The X Factor (British TV series)

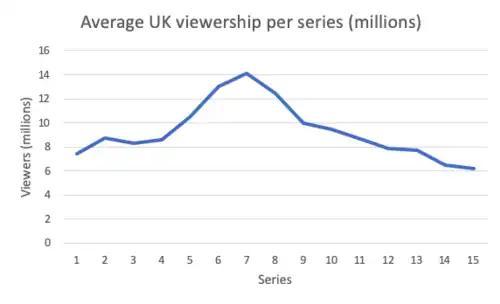
Graph showing the trend in UK viewership across the fifteen series, with "The X Factor" reaching its ratings peak by the seventh series in 2010.

When the programme initially began in 2004, its viewing figures fell behind those for the BBC's rival talent show "Strictly Come Dancing". However, the situation changed in the following year, when the second series began to attract a larger audience share. While the second series attracted an average of over 8 million viewers during its broadcast, consecutive series increased these figures peak audience figures for the fourth series' live final surpassed over 12.7 million viewers, achieving a share of 55% share of the terrestrial TV audience, while the sixth series achieved a peak audience of 19.1 million viewers and over 63% of the audience share during its broadcast. Viewing figures reached their peak by 2010, with the seventh series achieving average viewing figures of over 14 million viewers, and its live final achieving a peak audience of 19.4 million viewers.